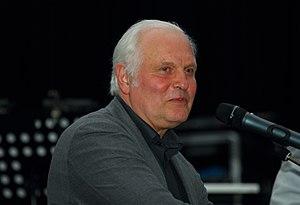
Johannes Schmoelling ou Schmölling, né le 9 novembre 1950 à Lohne, Allemagne, est un musicien allemand, membre du groupe Tangerine Dream de 1980 à 1986.